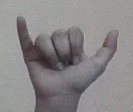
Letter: ya